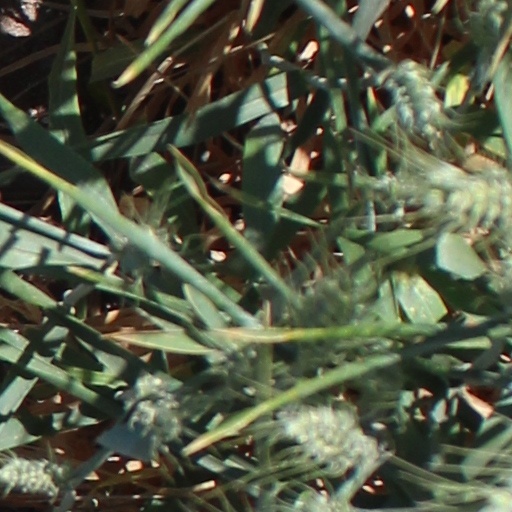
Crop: wheat